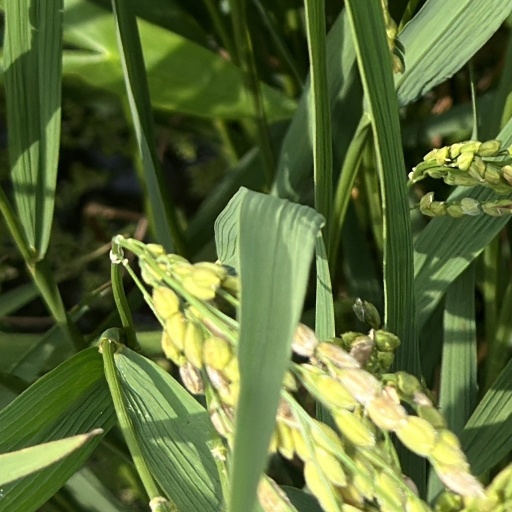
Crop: rice